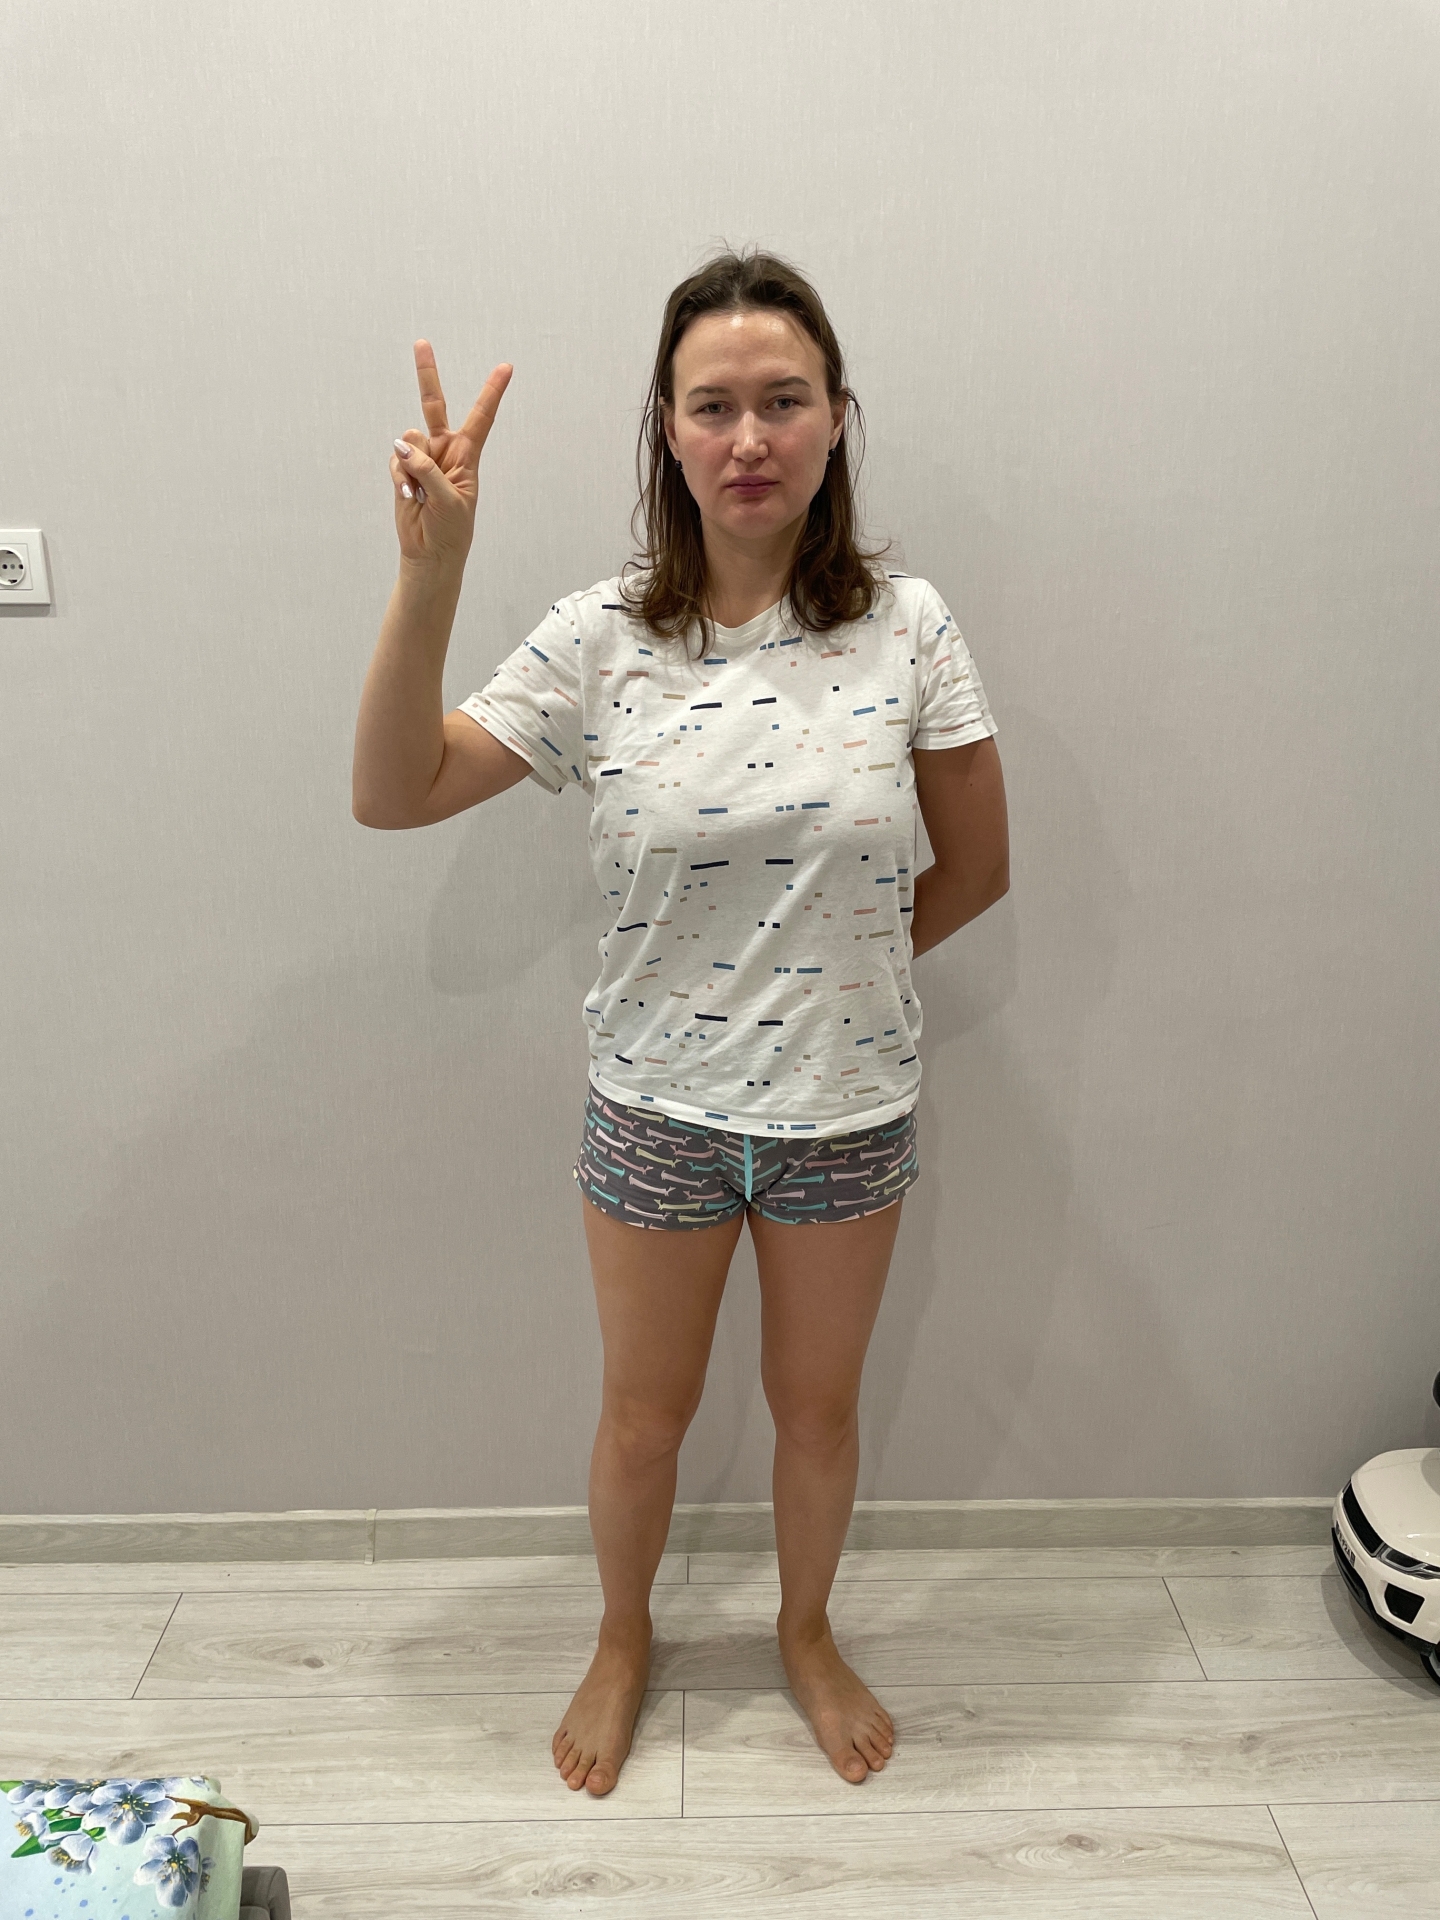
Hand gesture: peace